Swimming at the 2013 World Aquatics Championships – Women's 200 metre freestyle

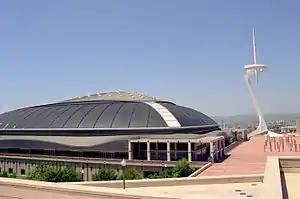
Barcelona Palau San Jordi

The women's 200 metre freestyle event in swimming at the 2013 World Aquatics Championships took place on 30–31 July at the Palau Sant Jordi in Barcelona, Spain.